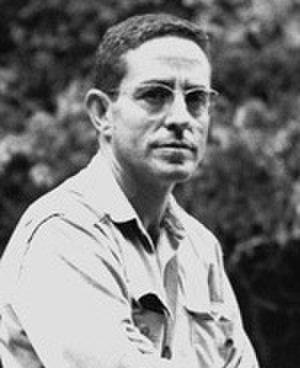
Jordi Sabater Pi est un primatologue espagnol, originaire de Catalogne et un spécialiste renommé en éthologie, la science étudiant les comportements animaux.
Le parc zoologique de Barcelone est un parc zoologique espagnol de Catalogne géré et administrée par la mairie de Barcelone, à travers la société anonyme Barcelona de Serveis Municipals. Il a ouvert ses portes en 1892, après avoir été construit sur une partie de l'espace laissé libre après l'Exposition universelle de 1888 dans le parc de la Ciutadella, et fut géré par le service municipal des parcs et jardins jusqu'en 1985. Depuis 2017, il est dirigé par le biologiste Antoni Alarcón.